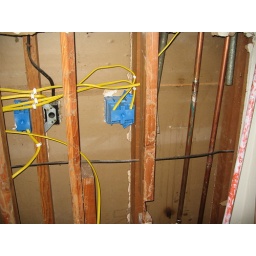
in bathroom looking at back of kitchen wall. 2 circuits go up to the garage and to feed frige